National and regional identity in Spain

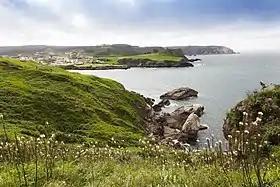
The north coast at Castrillón, Asturias

Consisting of four main inhabited islandsMallorca, Menorca, Ibiza ("Eivissa" in Catalan language) and Formenteraoff the coast of Catalonia and Valencia, the Balearic Islands comprise one province and an Autonomous Community of Spain. The islands were under Muslim control until 1229–35, when they were conquered by King James I of Aragon and constituted as a Kingdom of Majorca, subordinate to Aragon. Menorca came under British control for most of the 18th century as a result of the 1713 Treaty of Utrecht.